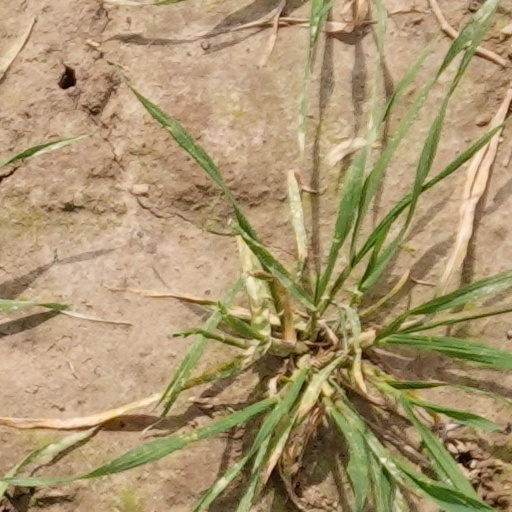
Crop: wheat